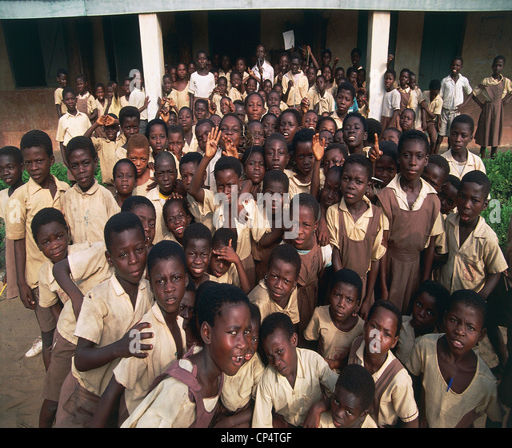
students in front of a school